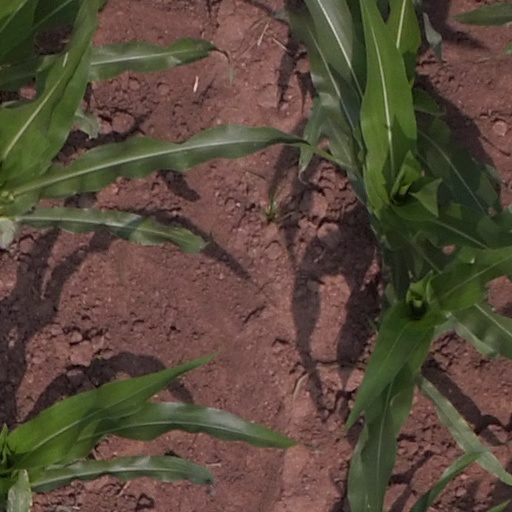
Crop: maize; corn